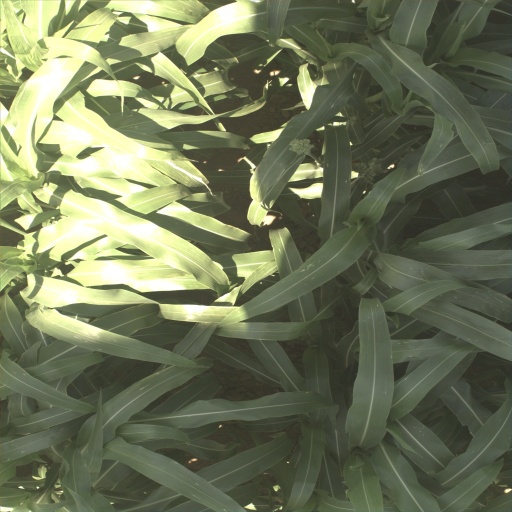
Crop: sorghum